Agam Regency

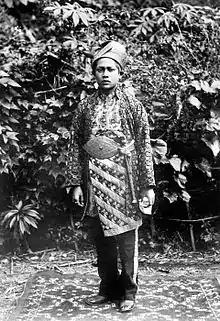
Bridegroom from Soengai Poear in a photo by Christiaan Benjamin Nieuwenhuis

This regency was founded to include a collection of several villages that existed in the region of Luhak Agam, during the rule of the Dutch East Indies. Bukittinggi was named as the regency capital at that time. After Bukittinggi was created as an independent city outside of the regency, based on Government Regulation No. 8 of 1998, on 7 January 1998, the Agam Regency's capital was officially moved to Lubuk Basung.